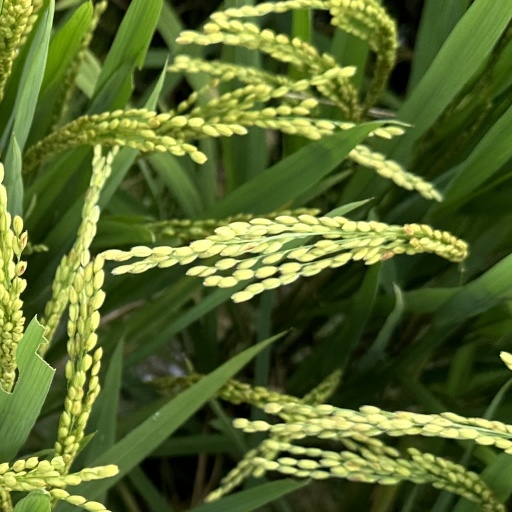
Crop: rice